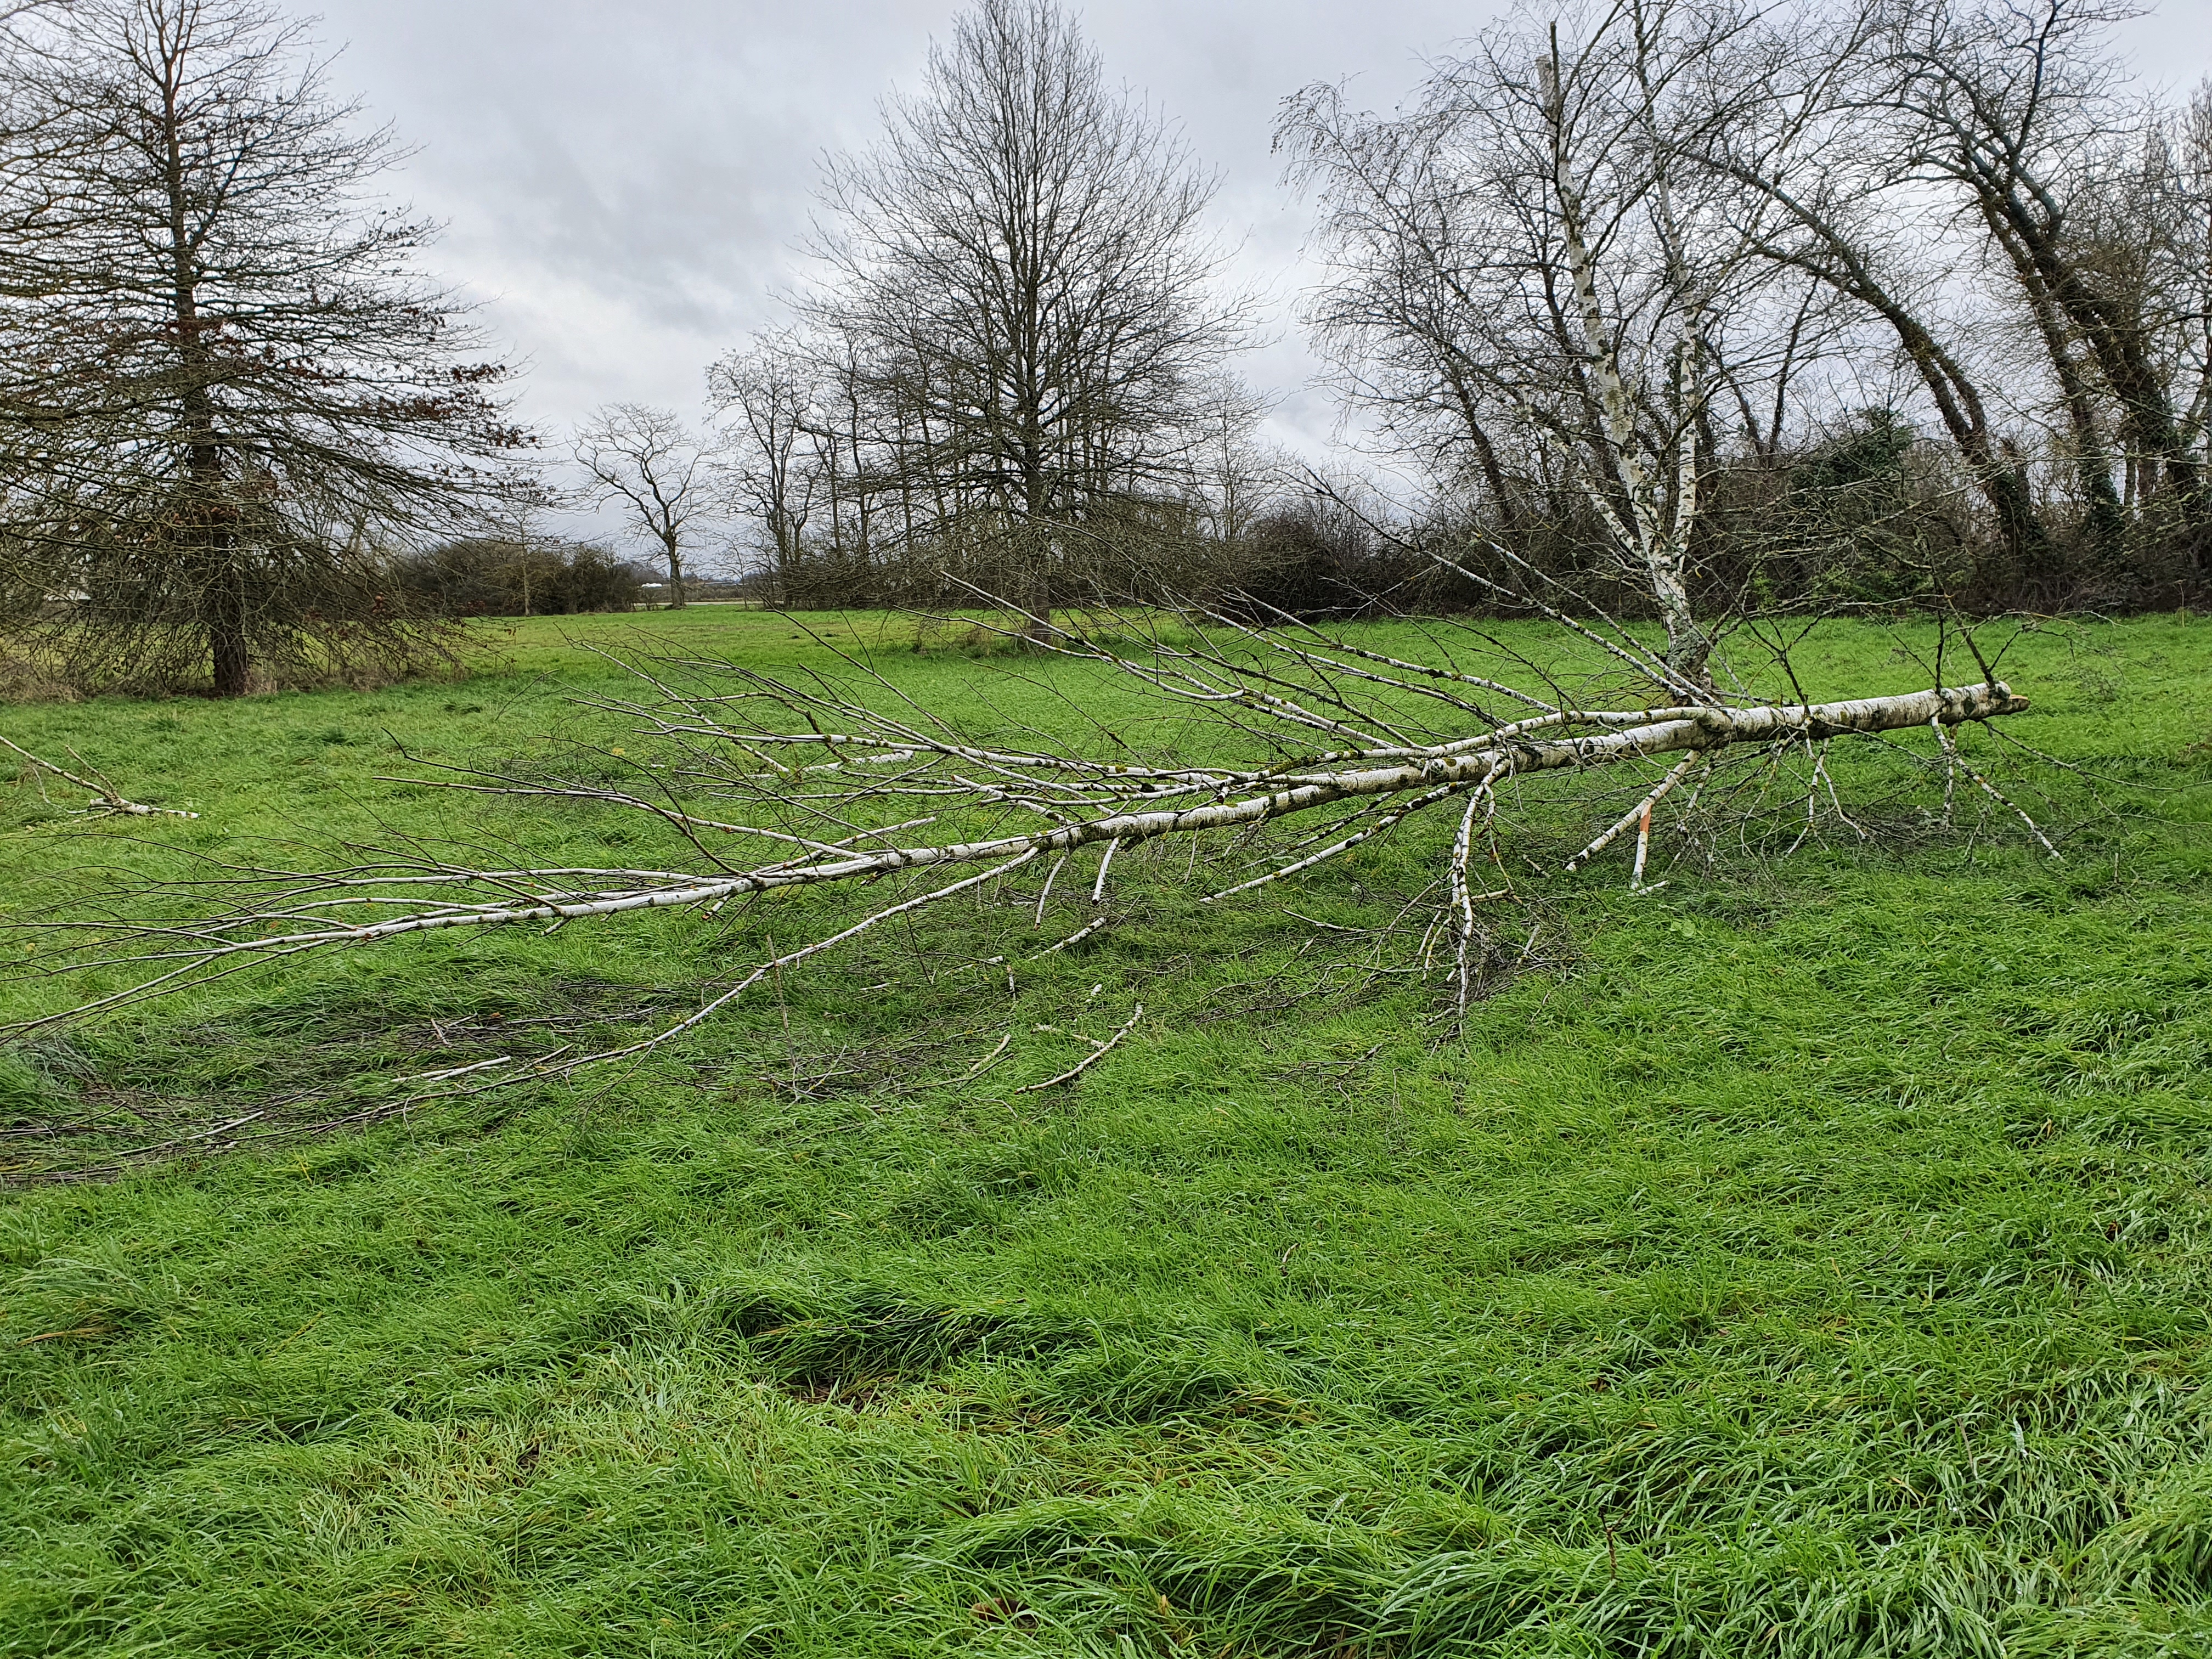
tree, trees, lying, dead, grass, forest, green, birch, vegetation, autumn, storm, natural environment, plant, natural landscape, plant community, grassland, pasture, land lot, woody plant, plain, trunk, grass family, meadow, groundcover, field, plantation, prairie, woodland, herbaceous plant